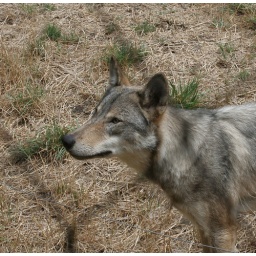
The female gray wolf was very interested in the bag of popcorn a visitor was munching on.